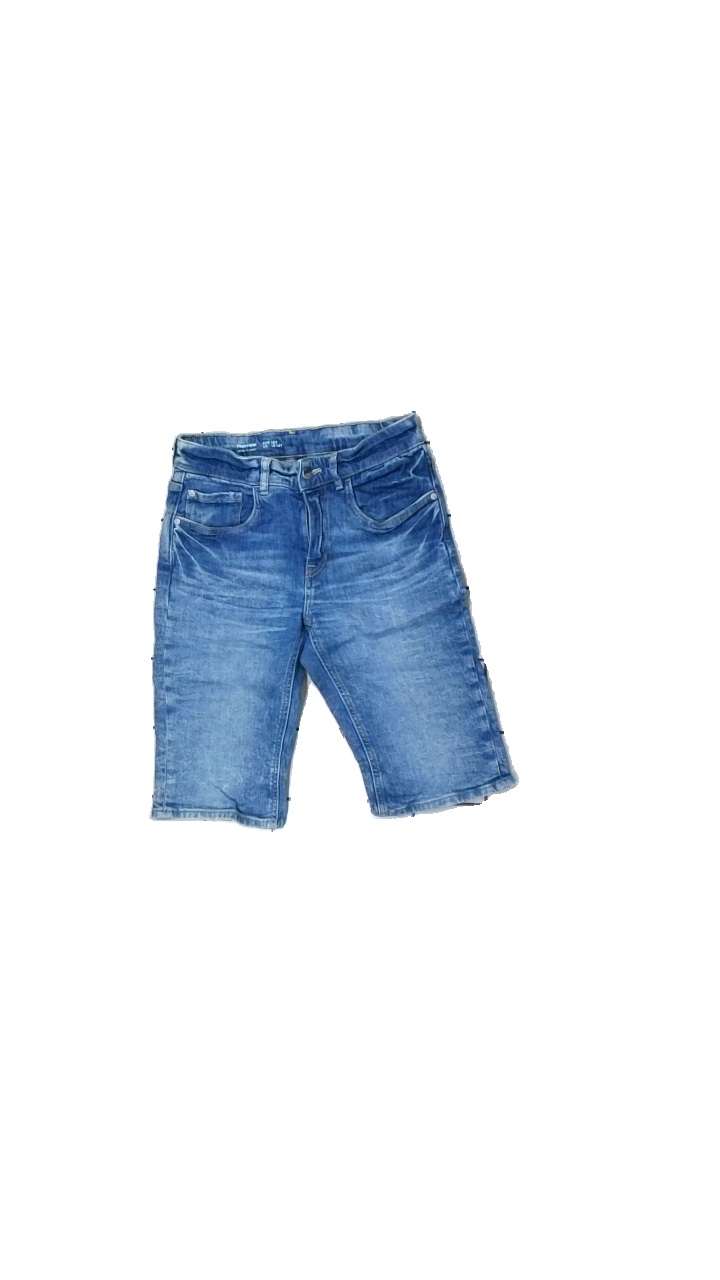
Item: Shorts (Children)
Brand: Lindex
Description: blue jean shorts
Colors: Blue
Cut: Regular
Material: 100% Cotton
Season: Summer
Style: Denim
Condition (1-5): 5
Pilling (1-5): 5
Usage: Reuse
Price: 50-100